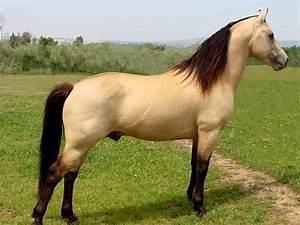
horse